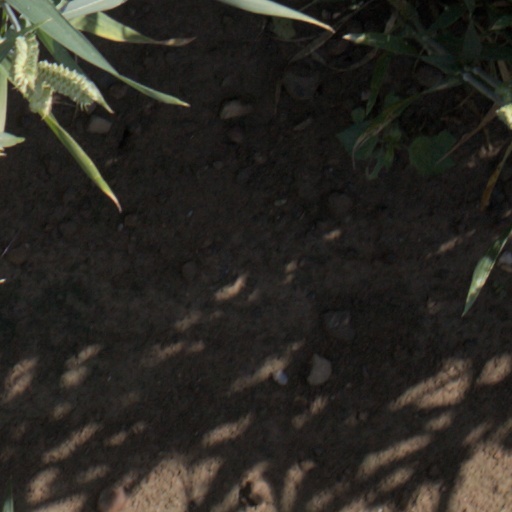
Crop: wheat